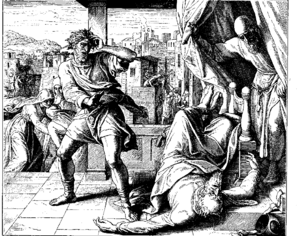
Gravure en bois pour «Die Bibel in Bildern», 1860."